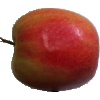
Label: Apple Pink Lady 1